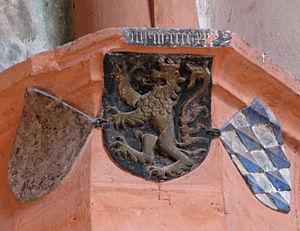
Louis IV du Palatinat dit le Doux en allemand der Sanftmütige fut un Électeur Palatin du Rhin de la maison de Wittelsbach de 1436 à 1449.